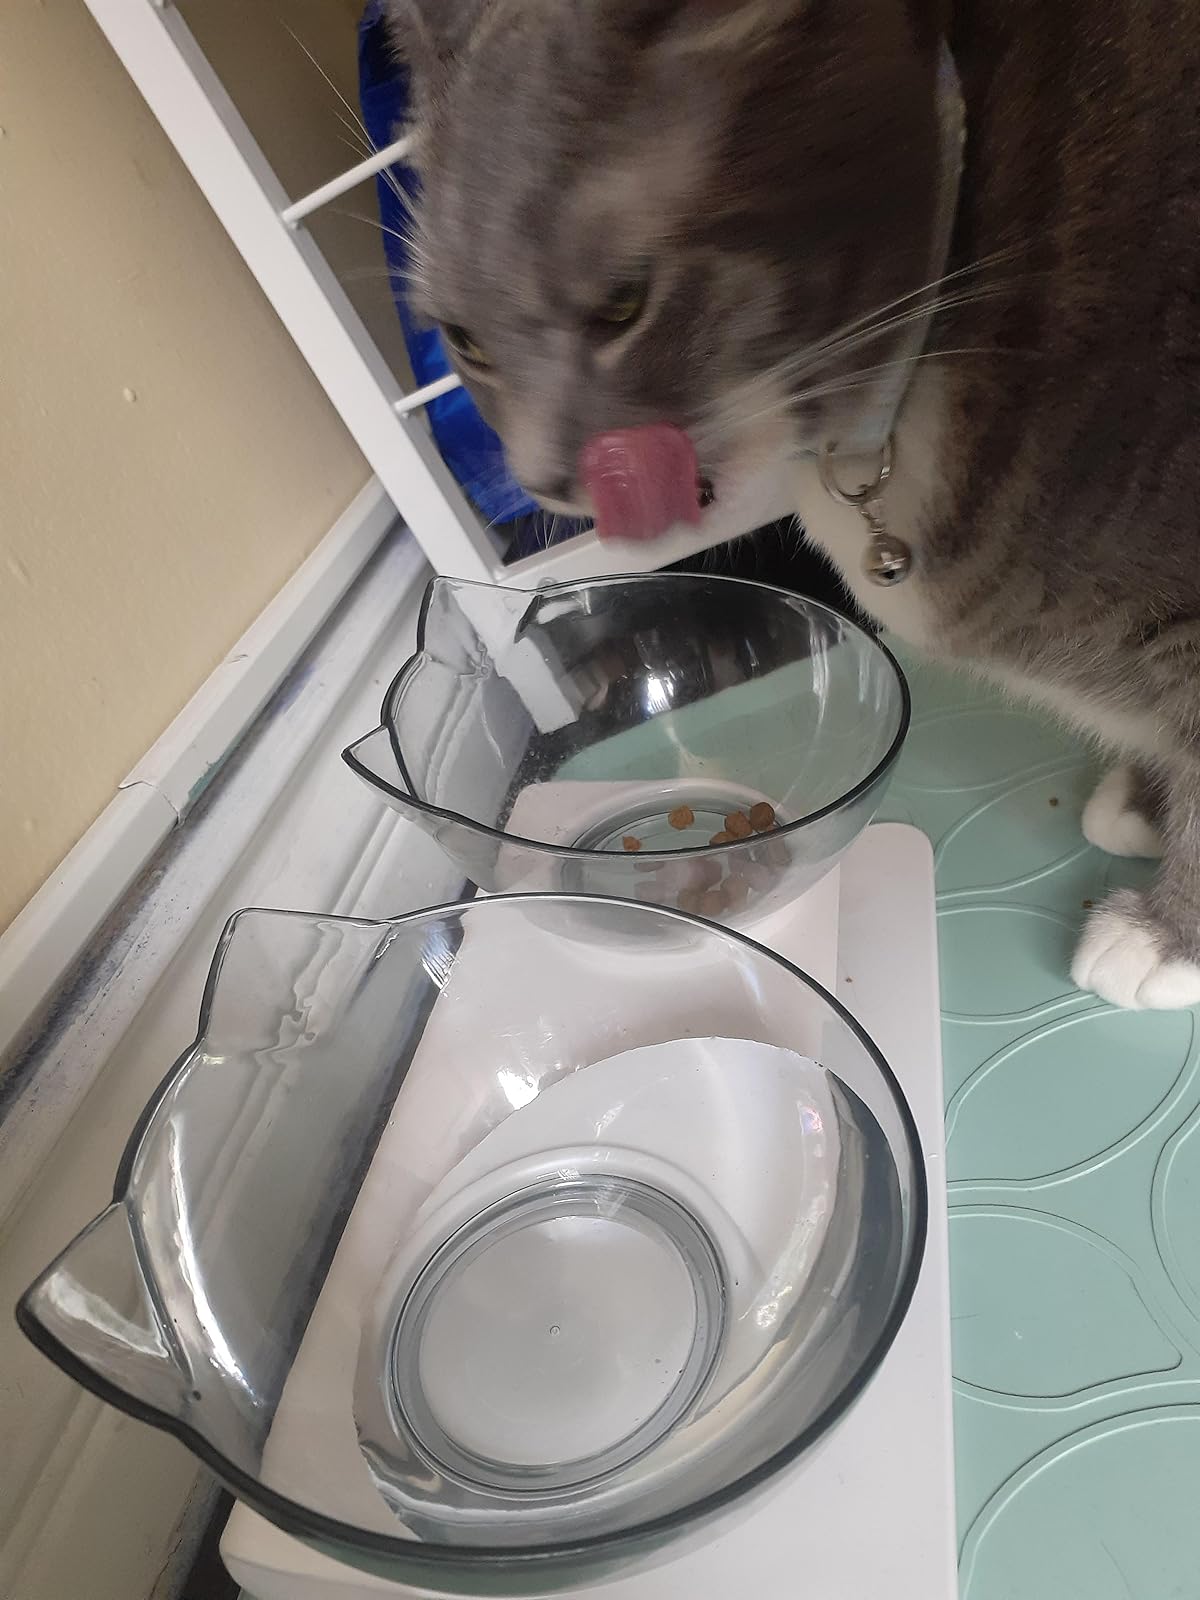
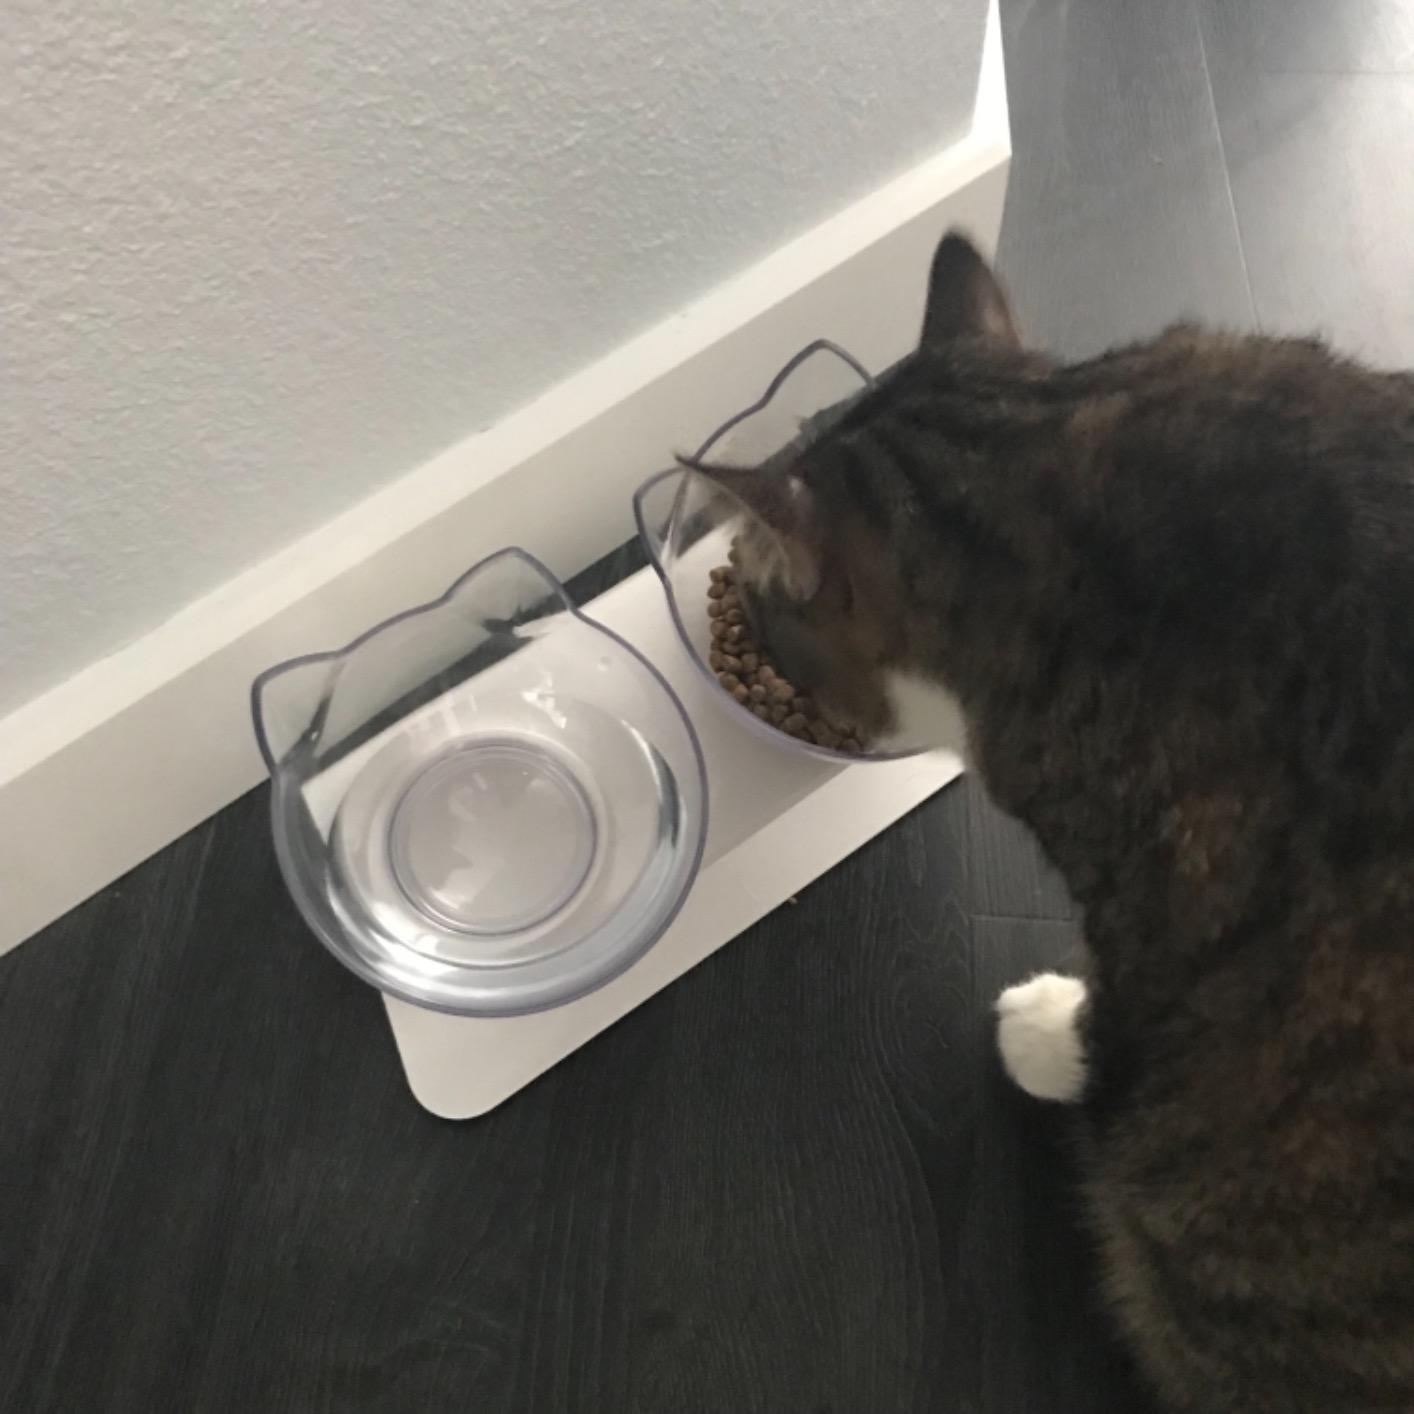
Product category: items_bowl
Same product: yes